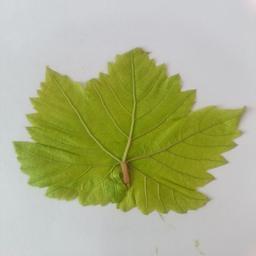
Label: Healthy Leaves